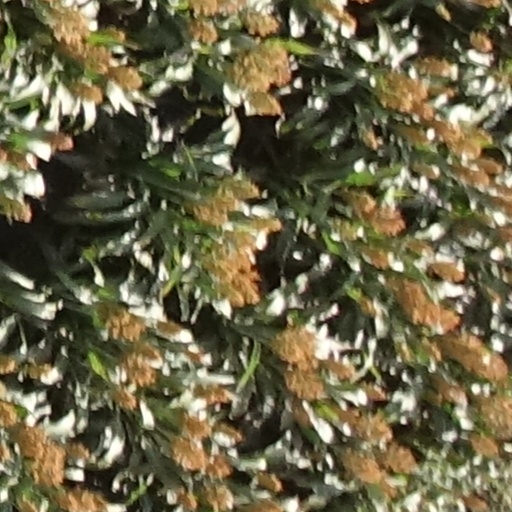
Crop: sorghum